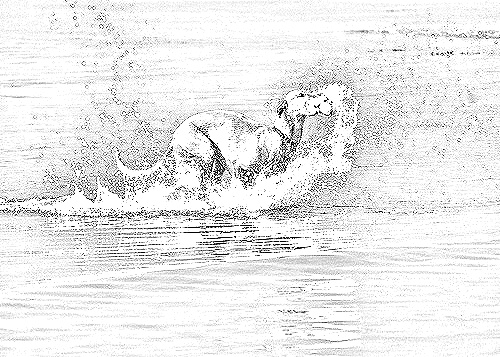
Portrait style: Sketch Portrait